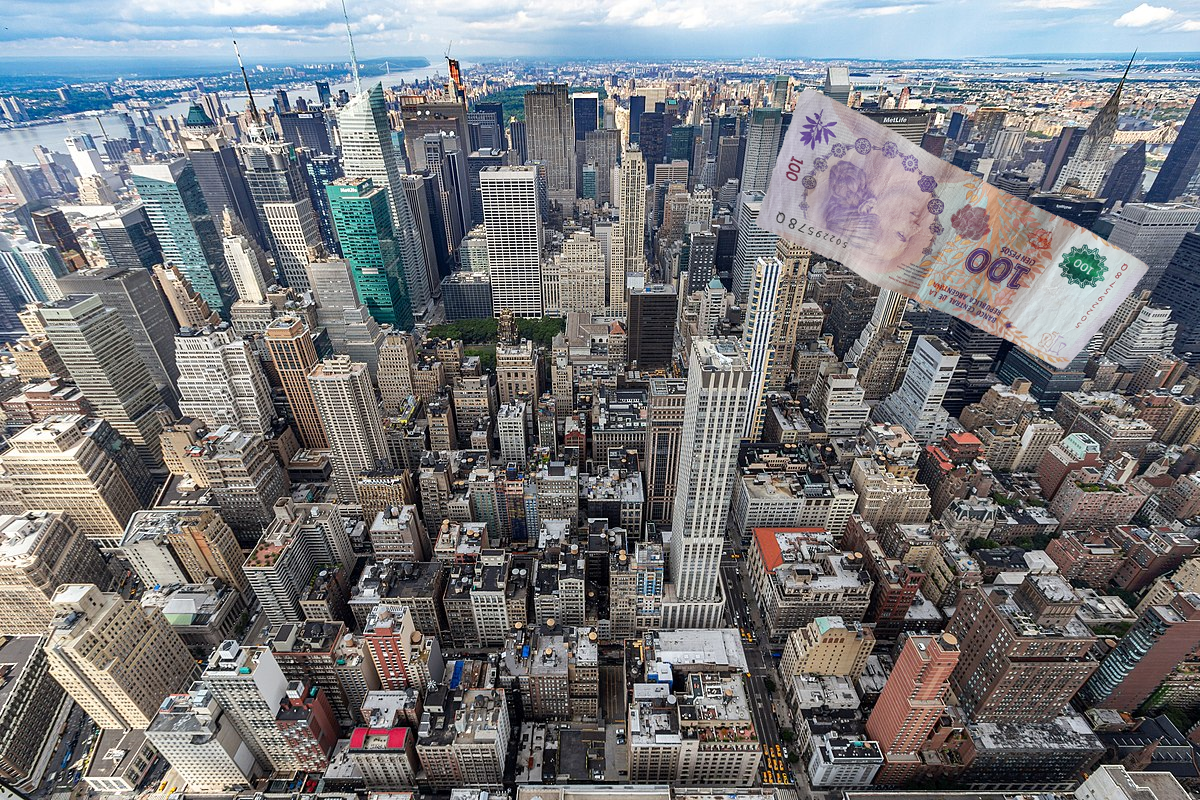
Denominación: 100